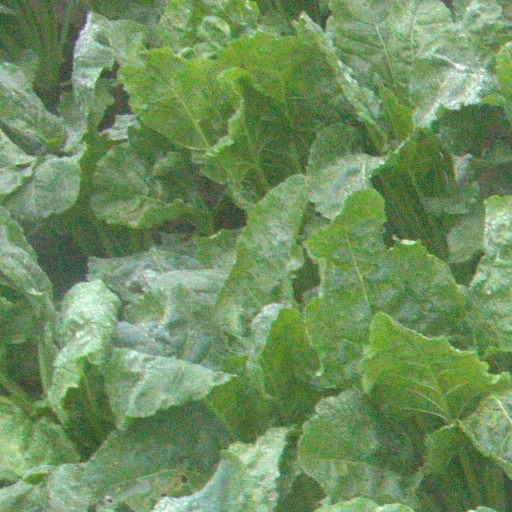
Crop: sugar beet